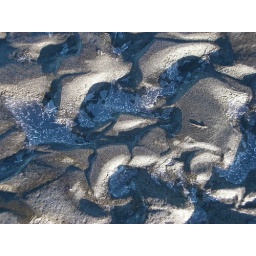
Ice within the muddy sand on the beach at Long Beach, WA on Jan 11, 2007.